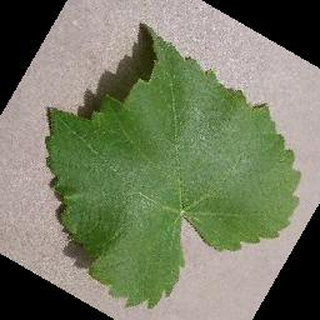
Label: healthy_grape